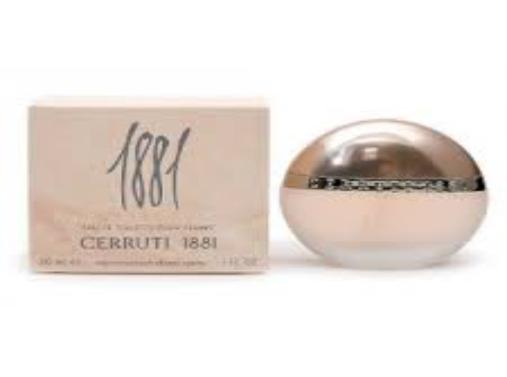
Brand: Cerruti 1881
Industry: Necessities